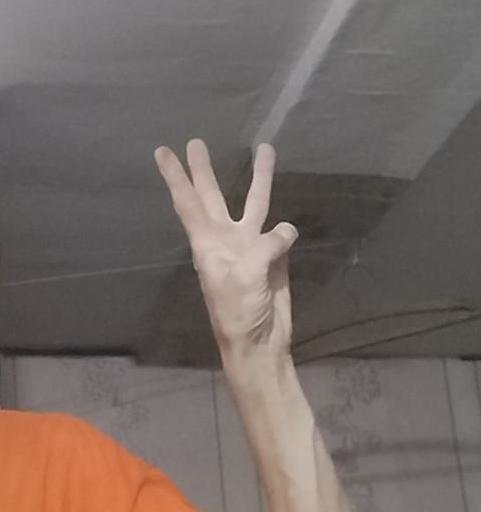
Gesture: three